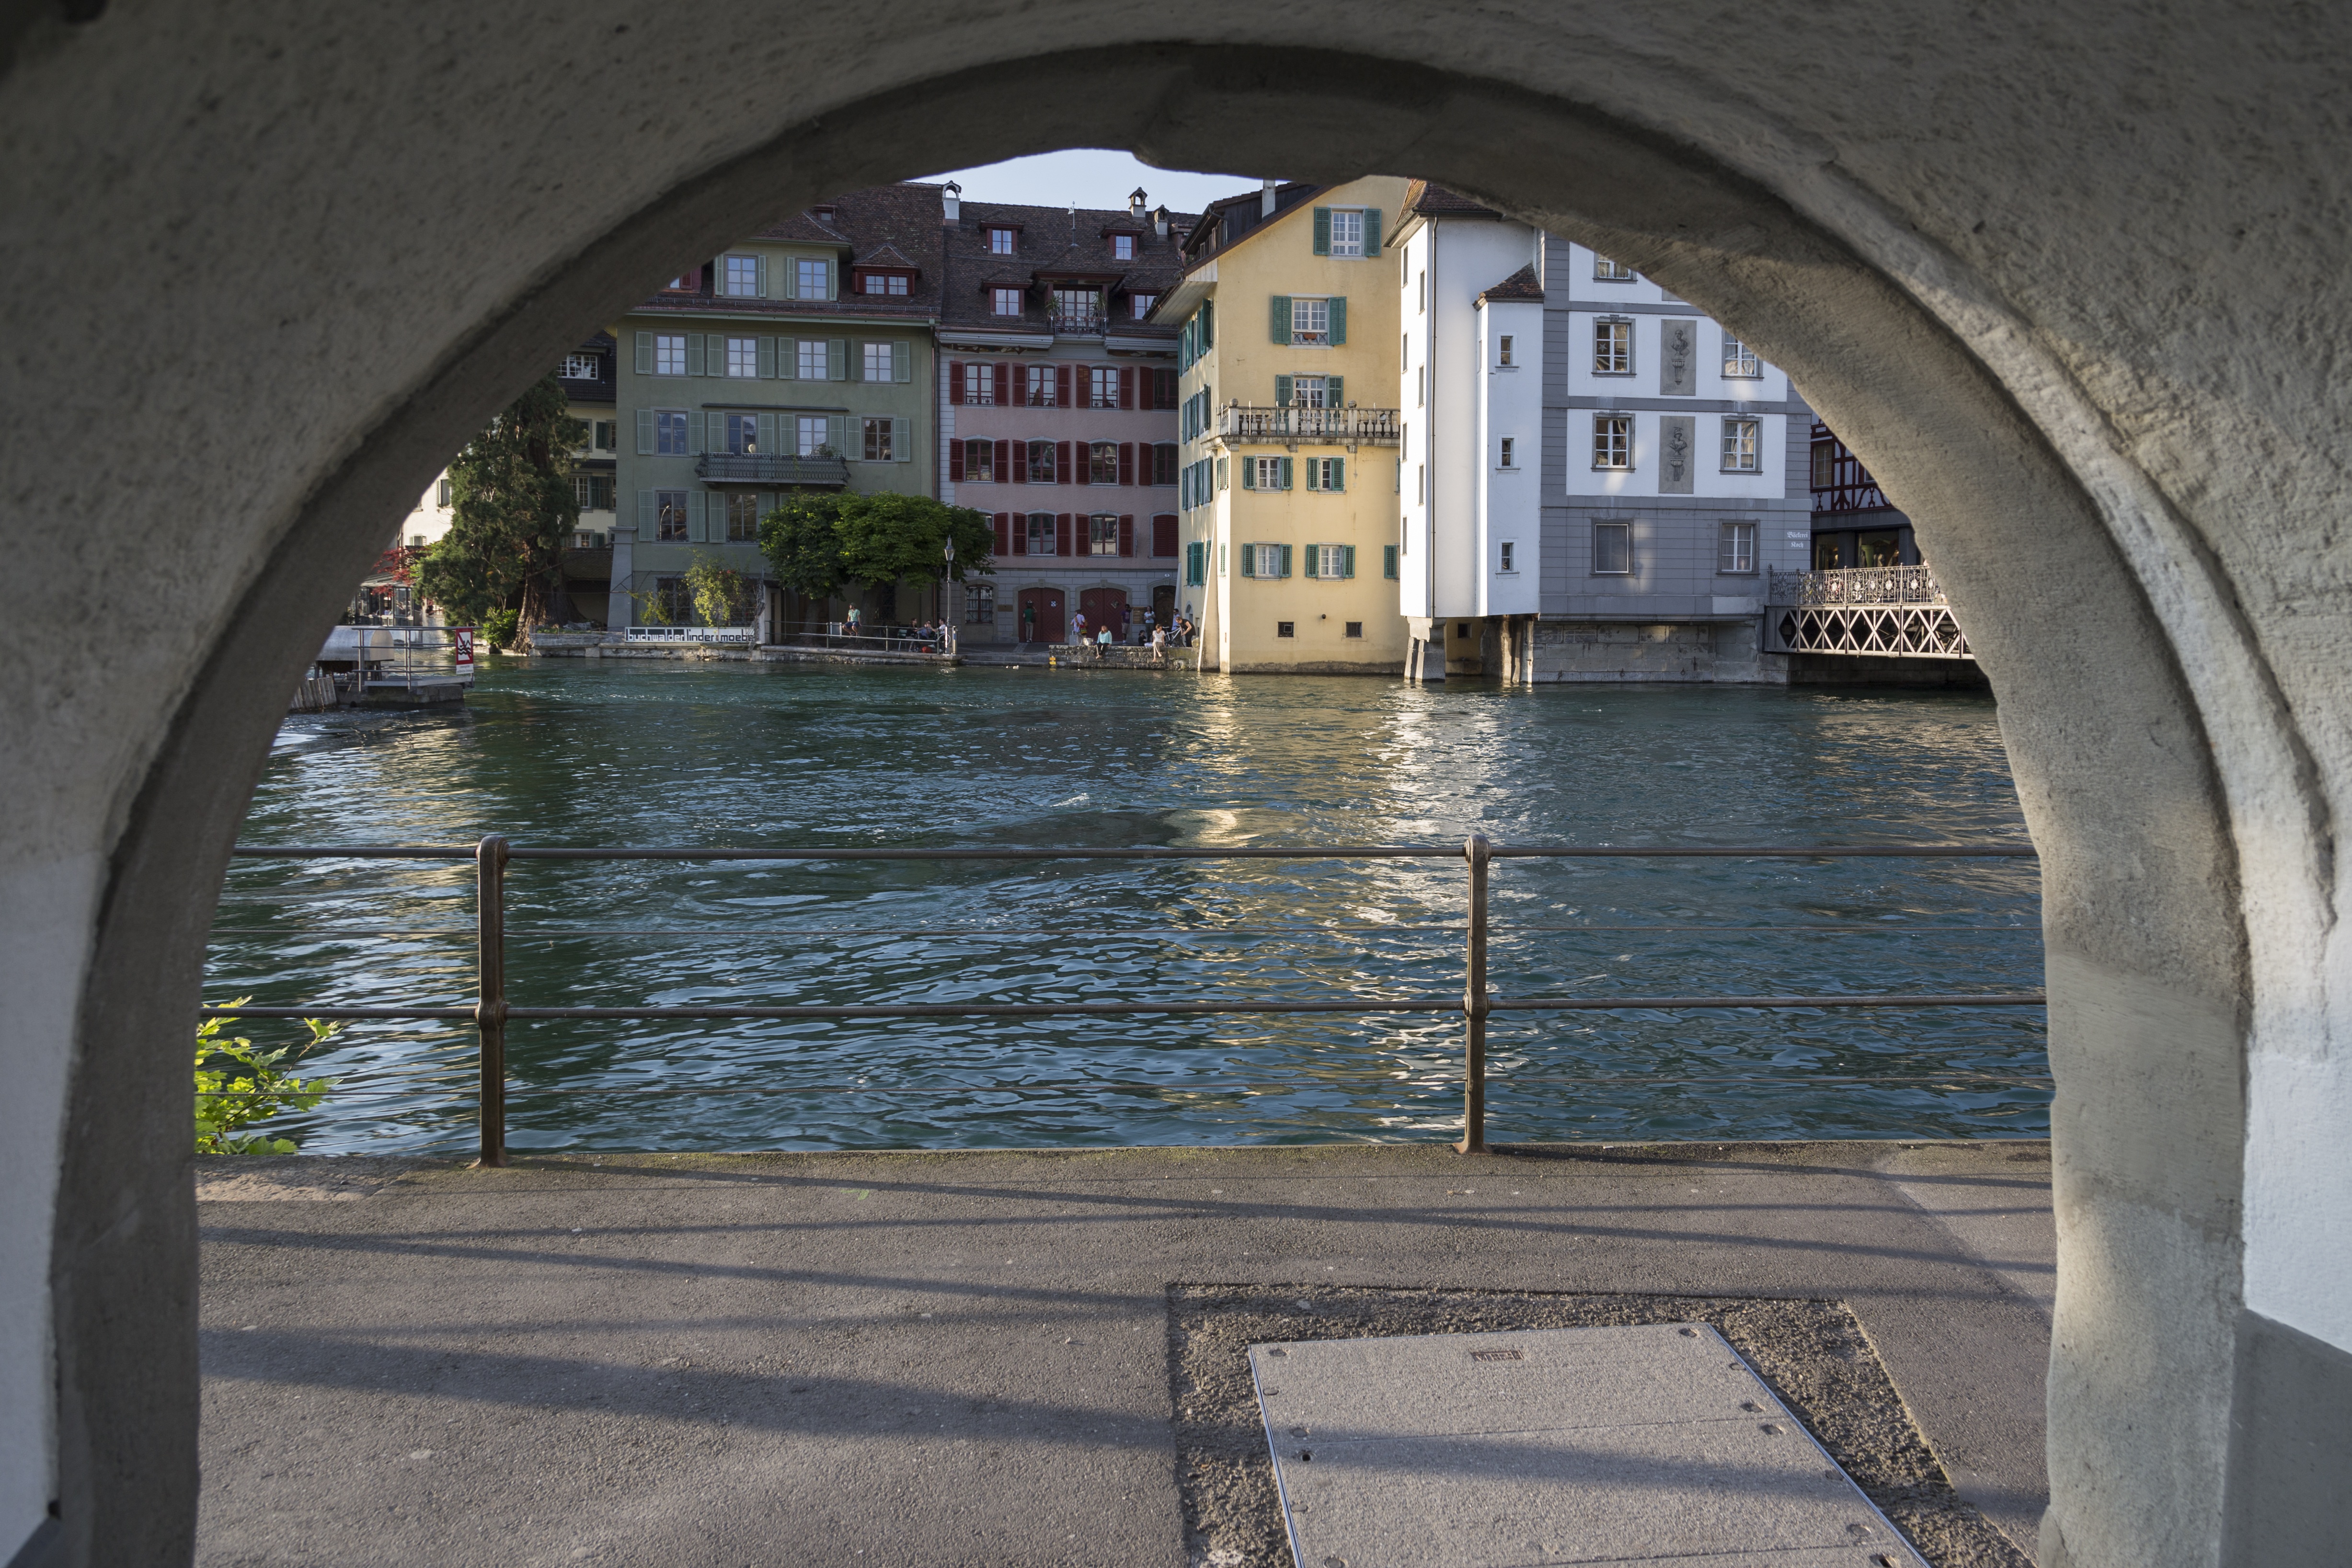
water, architecture, bridge, river, canal, arch, waterway, homes, lucerne, switzerland, riverside, reuss, reussteg, colourful walls